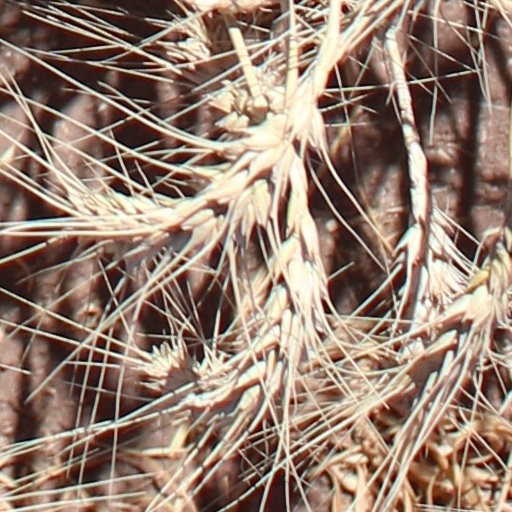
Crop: wheat